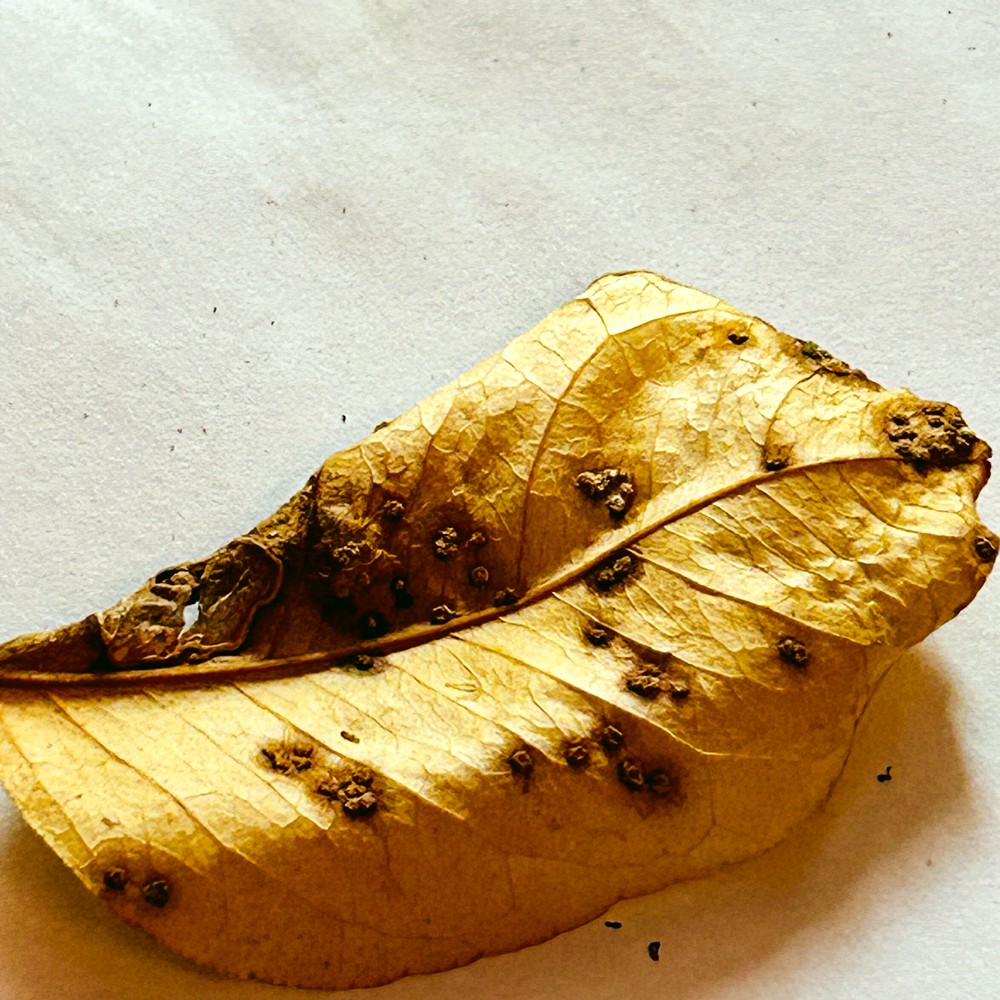
Label: Dry Leaf